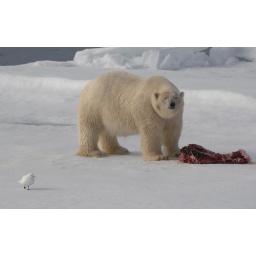
It is an interesting experience, being stared at by an absolutely huge male polar bear